Jump City: Seattle

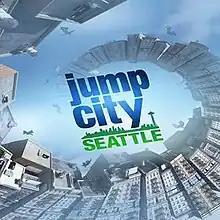

Jump City: Seattle is an American television series that aired on G4 from February 15 to April 5, 2011. It featured four of the top freerunning and parkour teams in the United States participating in a parkour competition. Each week, the athletes competed in different parkour challenges spread out across the streets of Seattle. The series ran for eight episodes and was not renewed for a second season. Team Tempest, led by Levi Meeuwenberg and Brian Orosco of American Ninja Warrior fame, won the competition.